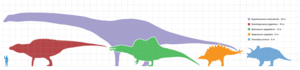
Les Dinosauria, plus communément appelés dinosaures, forment un super-ordre ainsi qu'un clade extrêmement diversifié de sauropsides de la sous-classe des diapsides. Ce sont des archosaures ovipares, ayant en commun une posture érigée et partageant un certain nombre de synapomorphies telles que la présence d'une crête deltopectorale allongée au niveau de l'humérus et un acetabulum perforant le bassin. Présents dès le milieu du Ladinien, il y a environ 240 Ma, la branche non avienne des dinosaures disparait entièrement lors de l'extinction Crétacé-Paléogène il y a 66 Ma. Les oiseaux, la branche avienne des dinosaures, a émergé de petits dinosaures théropodes du Jurassique supérieur. Ainsi la survie des oiseaux à cette extinction, leur diversification considérable durant le Cénozoïque, en fait le seul groupe vivant actuel de dinosaures.